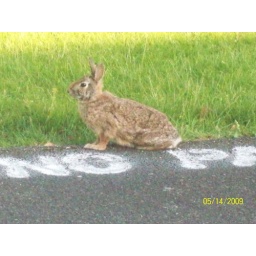
A rabbit I was playing with accross the street from Gramas house in Vancouver Washinton